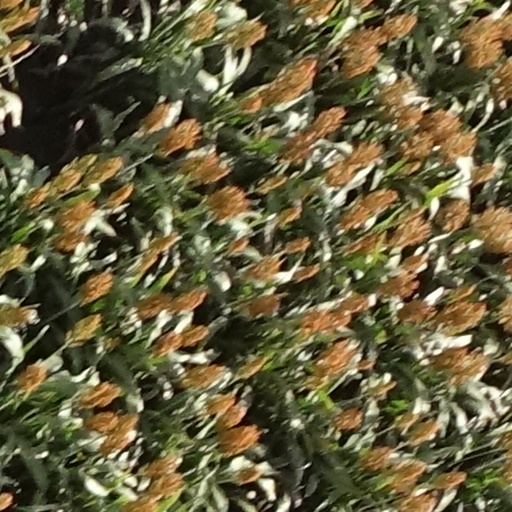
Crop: sorghum